United States Antarctic Program

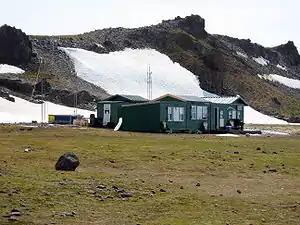
Captain Pieter J. Lenie summer hut on Copacabana Beach, King George Island

South Pole Station is located at the geographic South Pole, on the polar plateau, at an elevation of 2,835 m (9,300 ft) above sea level. The station sits on an ice sheet that is 2,700 m (8,858 ft) thick and drifts with the ice at about 10 m (33 ft) a year toward the Weddell Sea.